History of the Polish–Lithuanian Commonwealth (1648–1764)

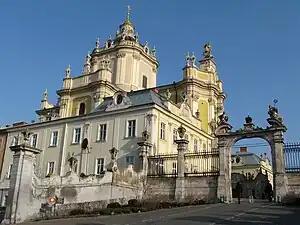
St. George's Cathedral of the Ukrainian Greek Catholic Church in Lviv

At this point Augustus was able to use the Tumult of Thorn (Toruń) to his political advantage. The tumult was a religious disturbance and confrontation involving Catholics and Protestants (Lutherans), followed by a verdict of the state court, which sentenced ten Protestants to death. The affair reflected general deterioration of religious tolerance in the Commonwealth, was widely condemned abroad and only the death of Peter I prevented a foreign military intervention prepared in response, with the participation of Frederick William I of Prussia. Augustus refused to intercede on behalf of the condemned and his standing among the unrepentant and unyielding szlachta improved. Subsequent efforts to normalize Poland's foreign relations came to an end when the Commonwealth became engulfed in factional fighting, of which the two recently formed great rival magnate camps, led respectively by the Czartoryski family and the Potocki family, were the main participants.